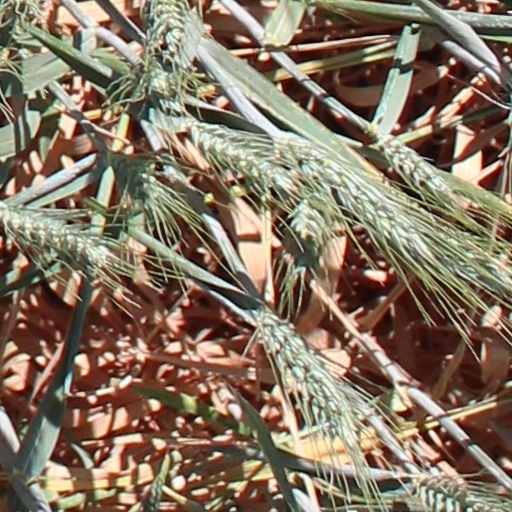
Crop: wheat